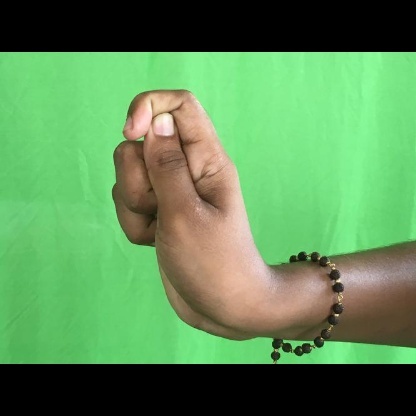
Mudra: Kapith